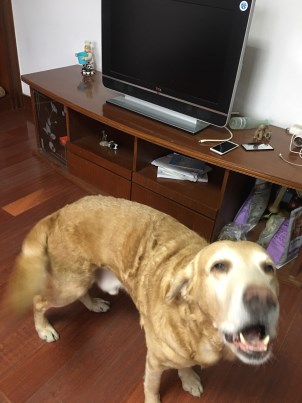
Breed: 3580-n000122-Labrador_retriever